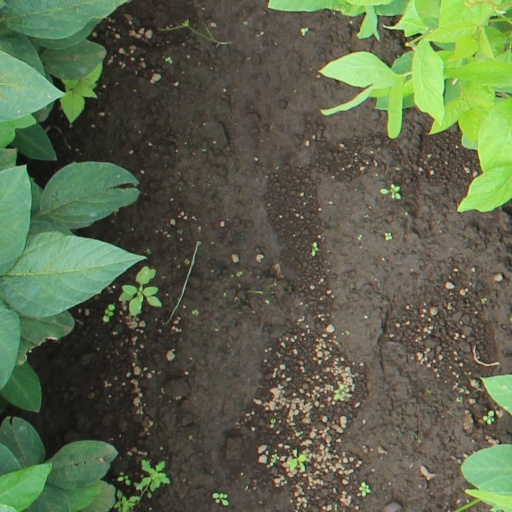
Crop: soybean